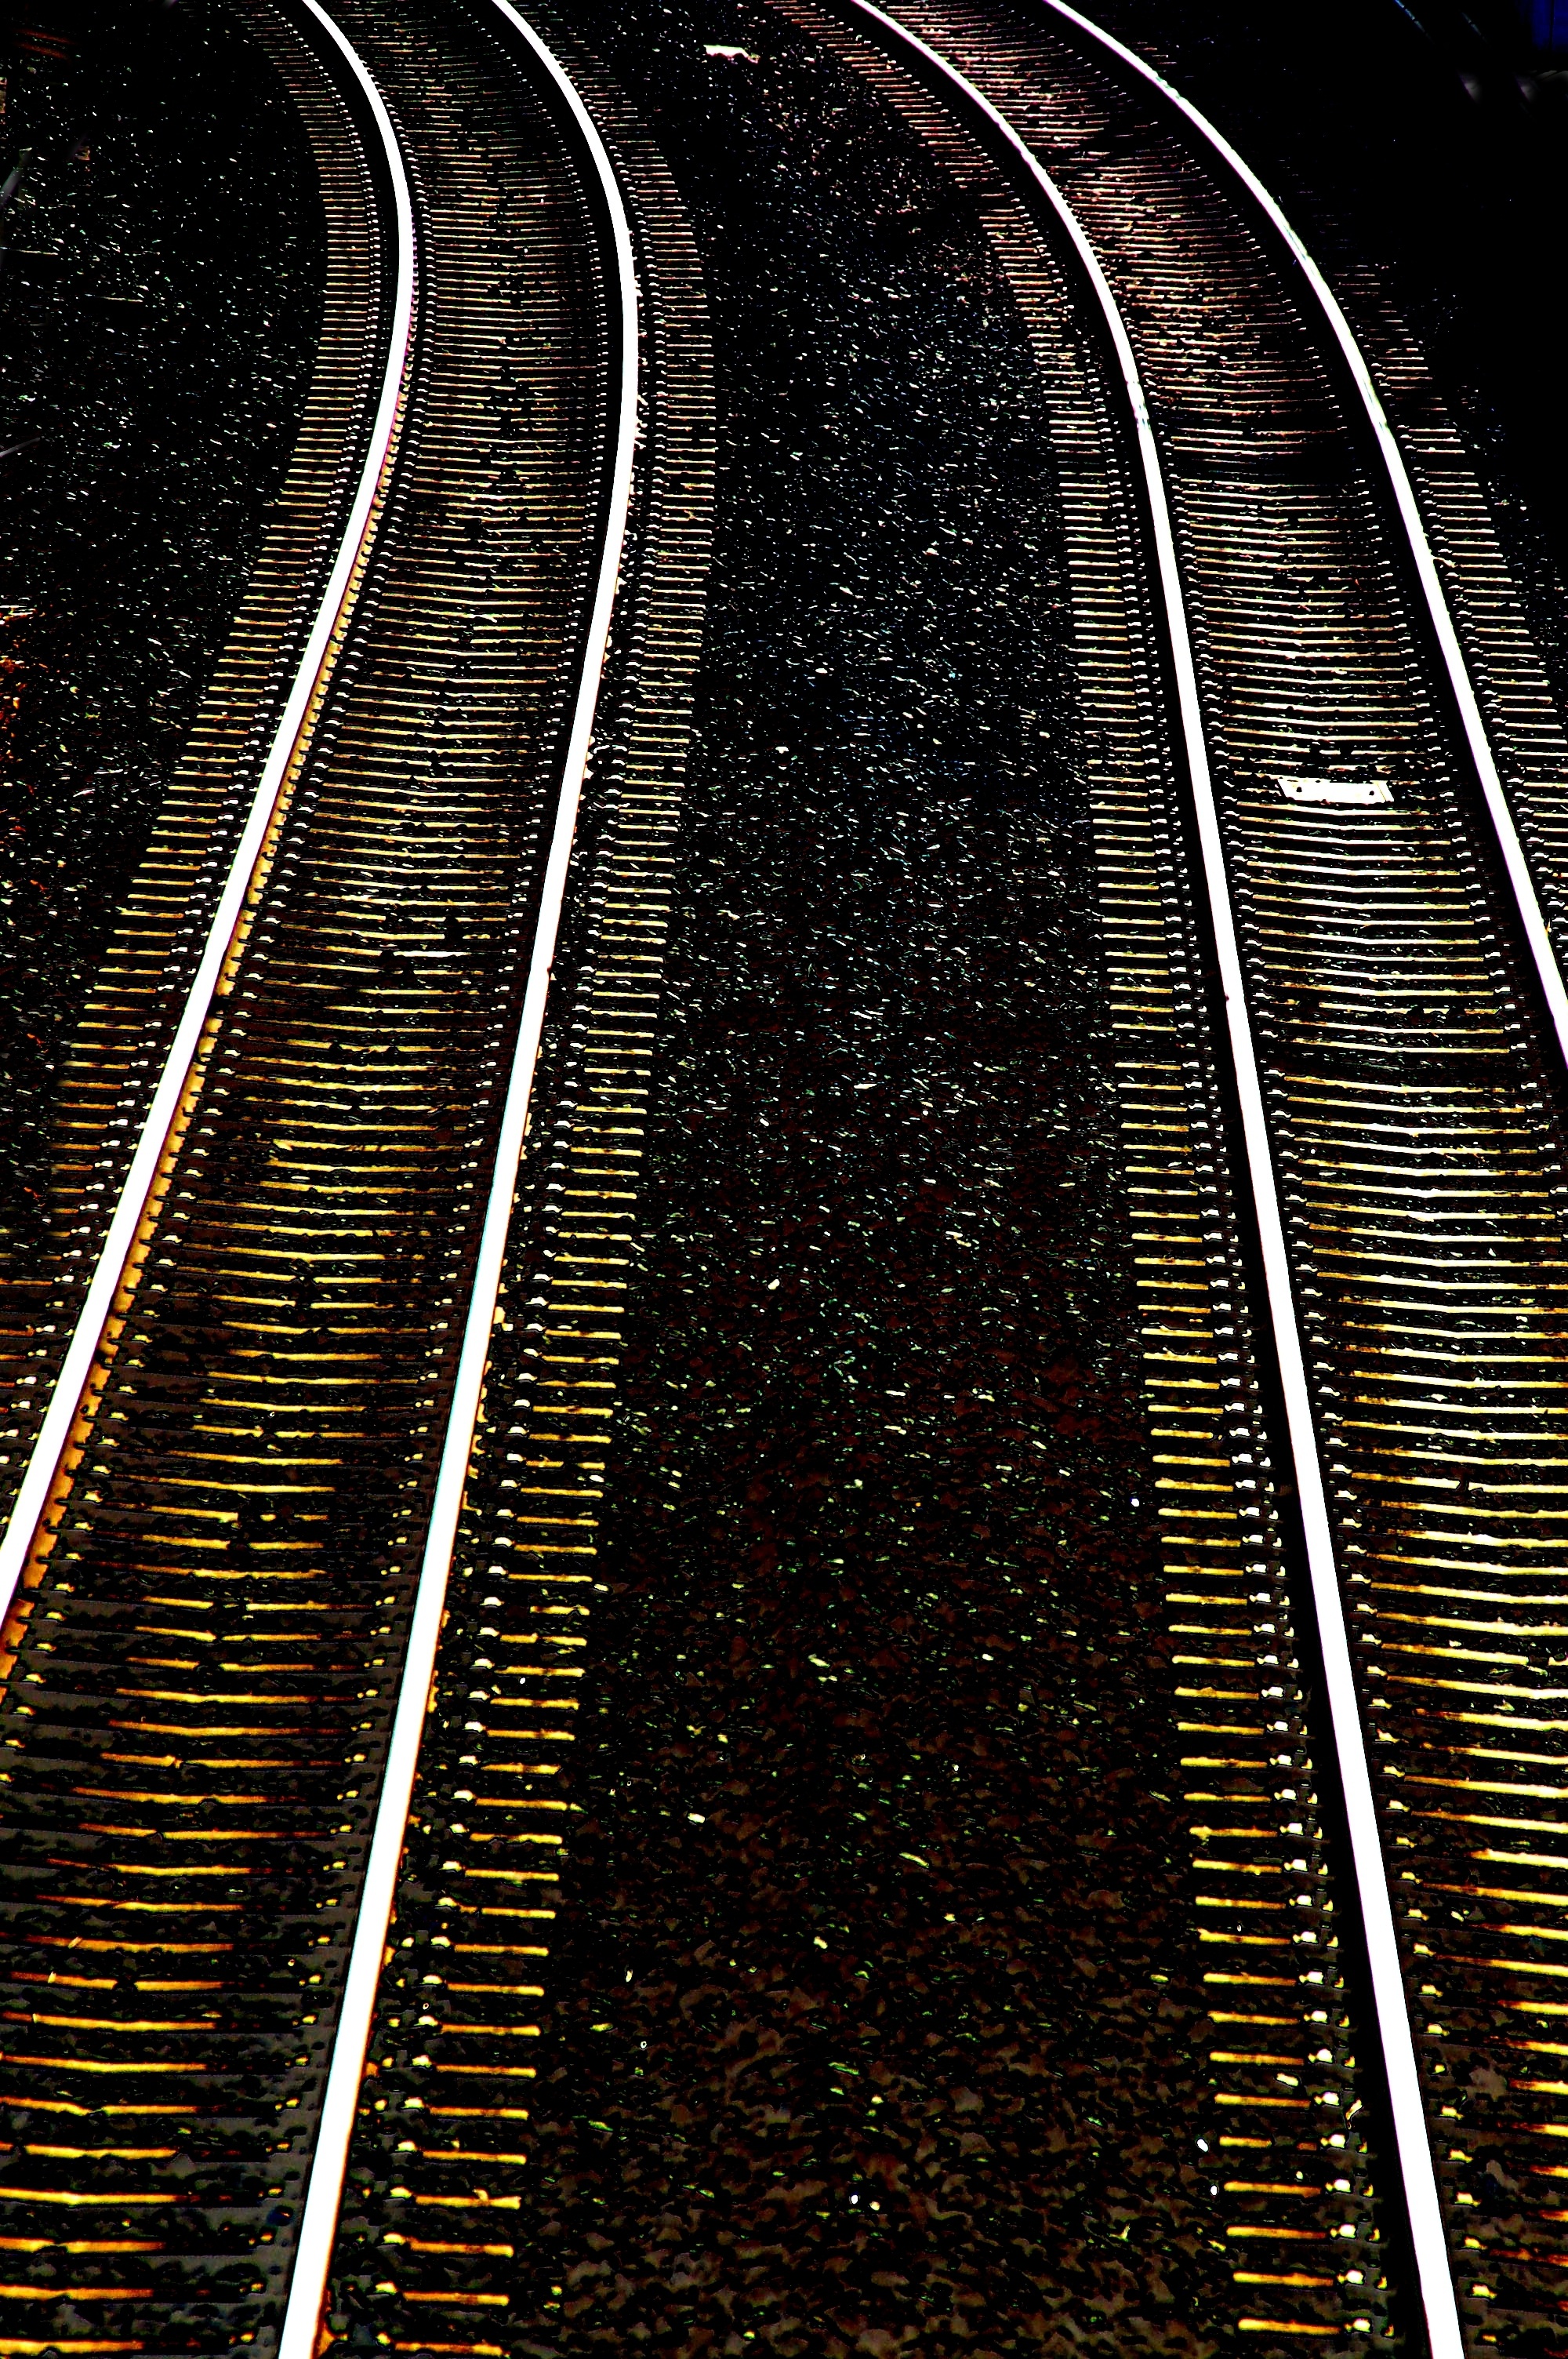
track, railway, night, cityscape, transport, line, public transport, rails, symmetry, pathways, metropolitan area, nonbuilding structure